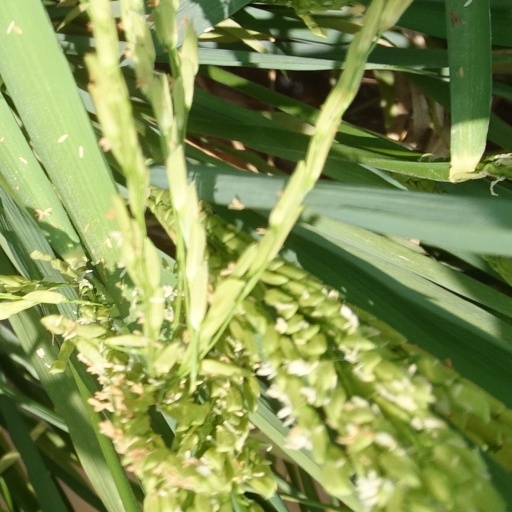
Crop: rice